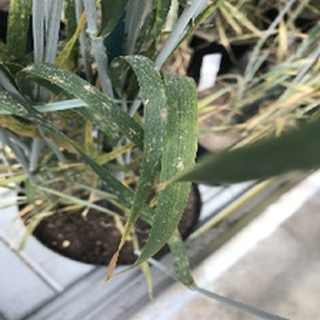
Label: wheat_mildew